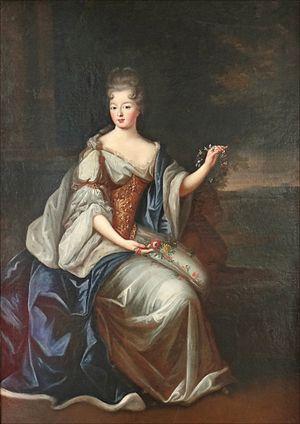
Louise-Bénédicte de Bourbon (1676-1753), Duchesse du Maine, épouse du Duc du Maine, bâtard légitimé de Louis XIV et de Madame de Montespan, tenait une cour dans son château de Sceaux, donnait des fêtes et accueillait des écrivains (notamment Voltaire), des artistes et des savants (Fontenelle, de Malézieu) . Les seize grandes nuits de Sceaux qui se sont déroulées entre avril 1714 et mai 1715, sont les plus célèbres mais d'autres eurent lieu en 1722, de 1729 à 1733, 1748, 1750 Le château de Sceaux a été acquis par le Duc du Maine, en 1700, aux héritiers du fils de Colbert
Cet article présente la liste des comtesses de Dreux, de plein droit ou par mariage.
Les salons littéraires sont une forme spécifiquement française de société qui réunit mondains et amateurs de beaux-arts et de bel esprit pour le plaisir de la conversation, des lectures publiques, des concerts et de la bonne chère. Si l’historiographie française a retenu les salons tenus par les grandes dames de la capitale appelées salonnières qui ont su asseoir leur réputation dans le monde, les chroniques du temps montrent que ces espaces de rencontre et de divertissement sont également tenus par des hommes ou par des couples auprès de qui les auteurs trouvent une place de choix. Les dames des Roches tiennent salon à Poitiers dès le XVIᵉ siècle, mais l’on tient aussi cercle à la cour de Catherine de Médicis ou chez les derniers Valois. Au XVIIIᵉ siècle, la protection et le soutien des grands contribuent au financement des divertissements et à l’échange des idées du siècle philosophique. L’expression de salon littéraire est l'expression d'un mythe littéraire né aux XIXᵉ et XXᵉ siècles.